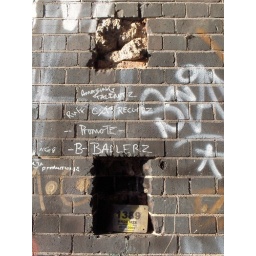
Old Basford: Holy Relic in Ring Road bridge wall